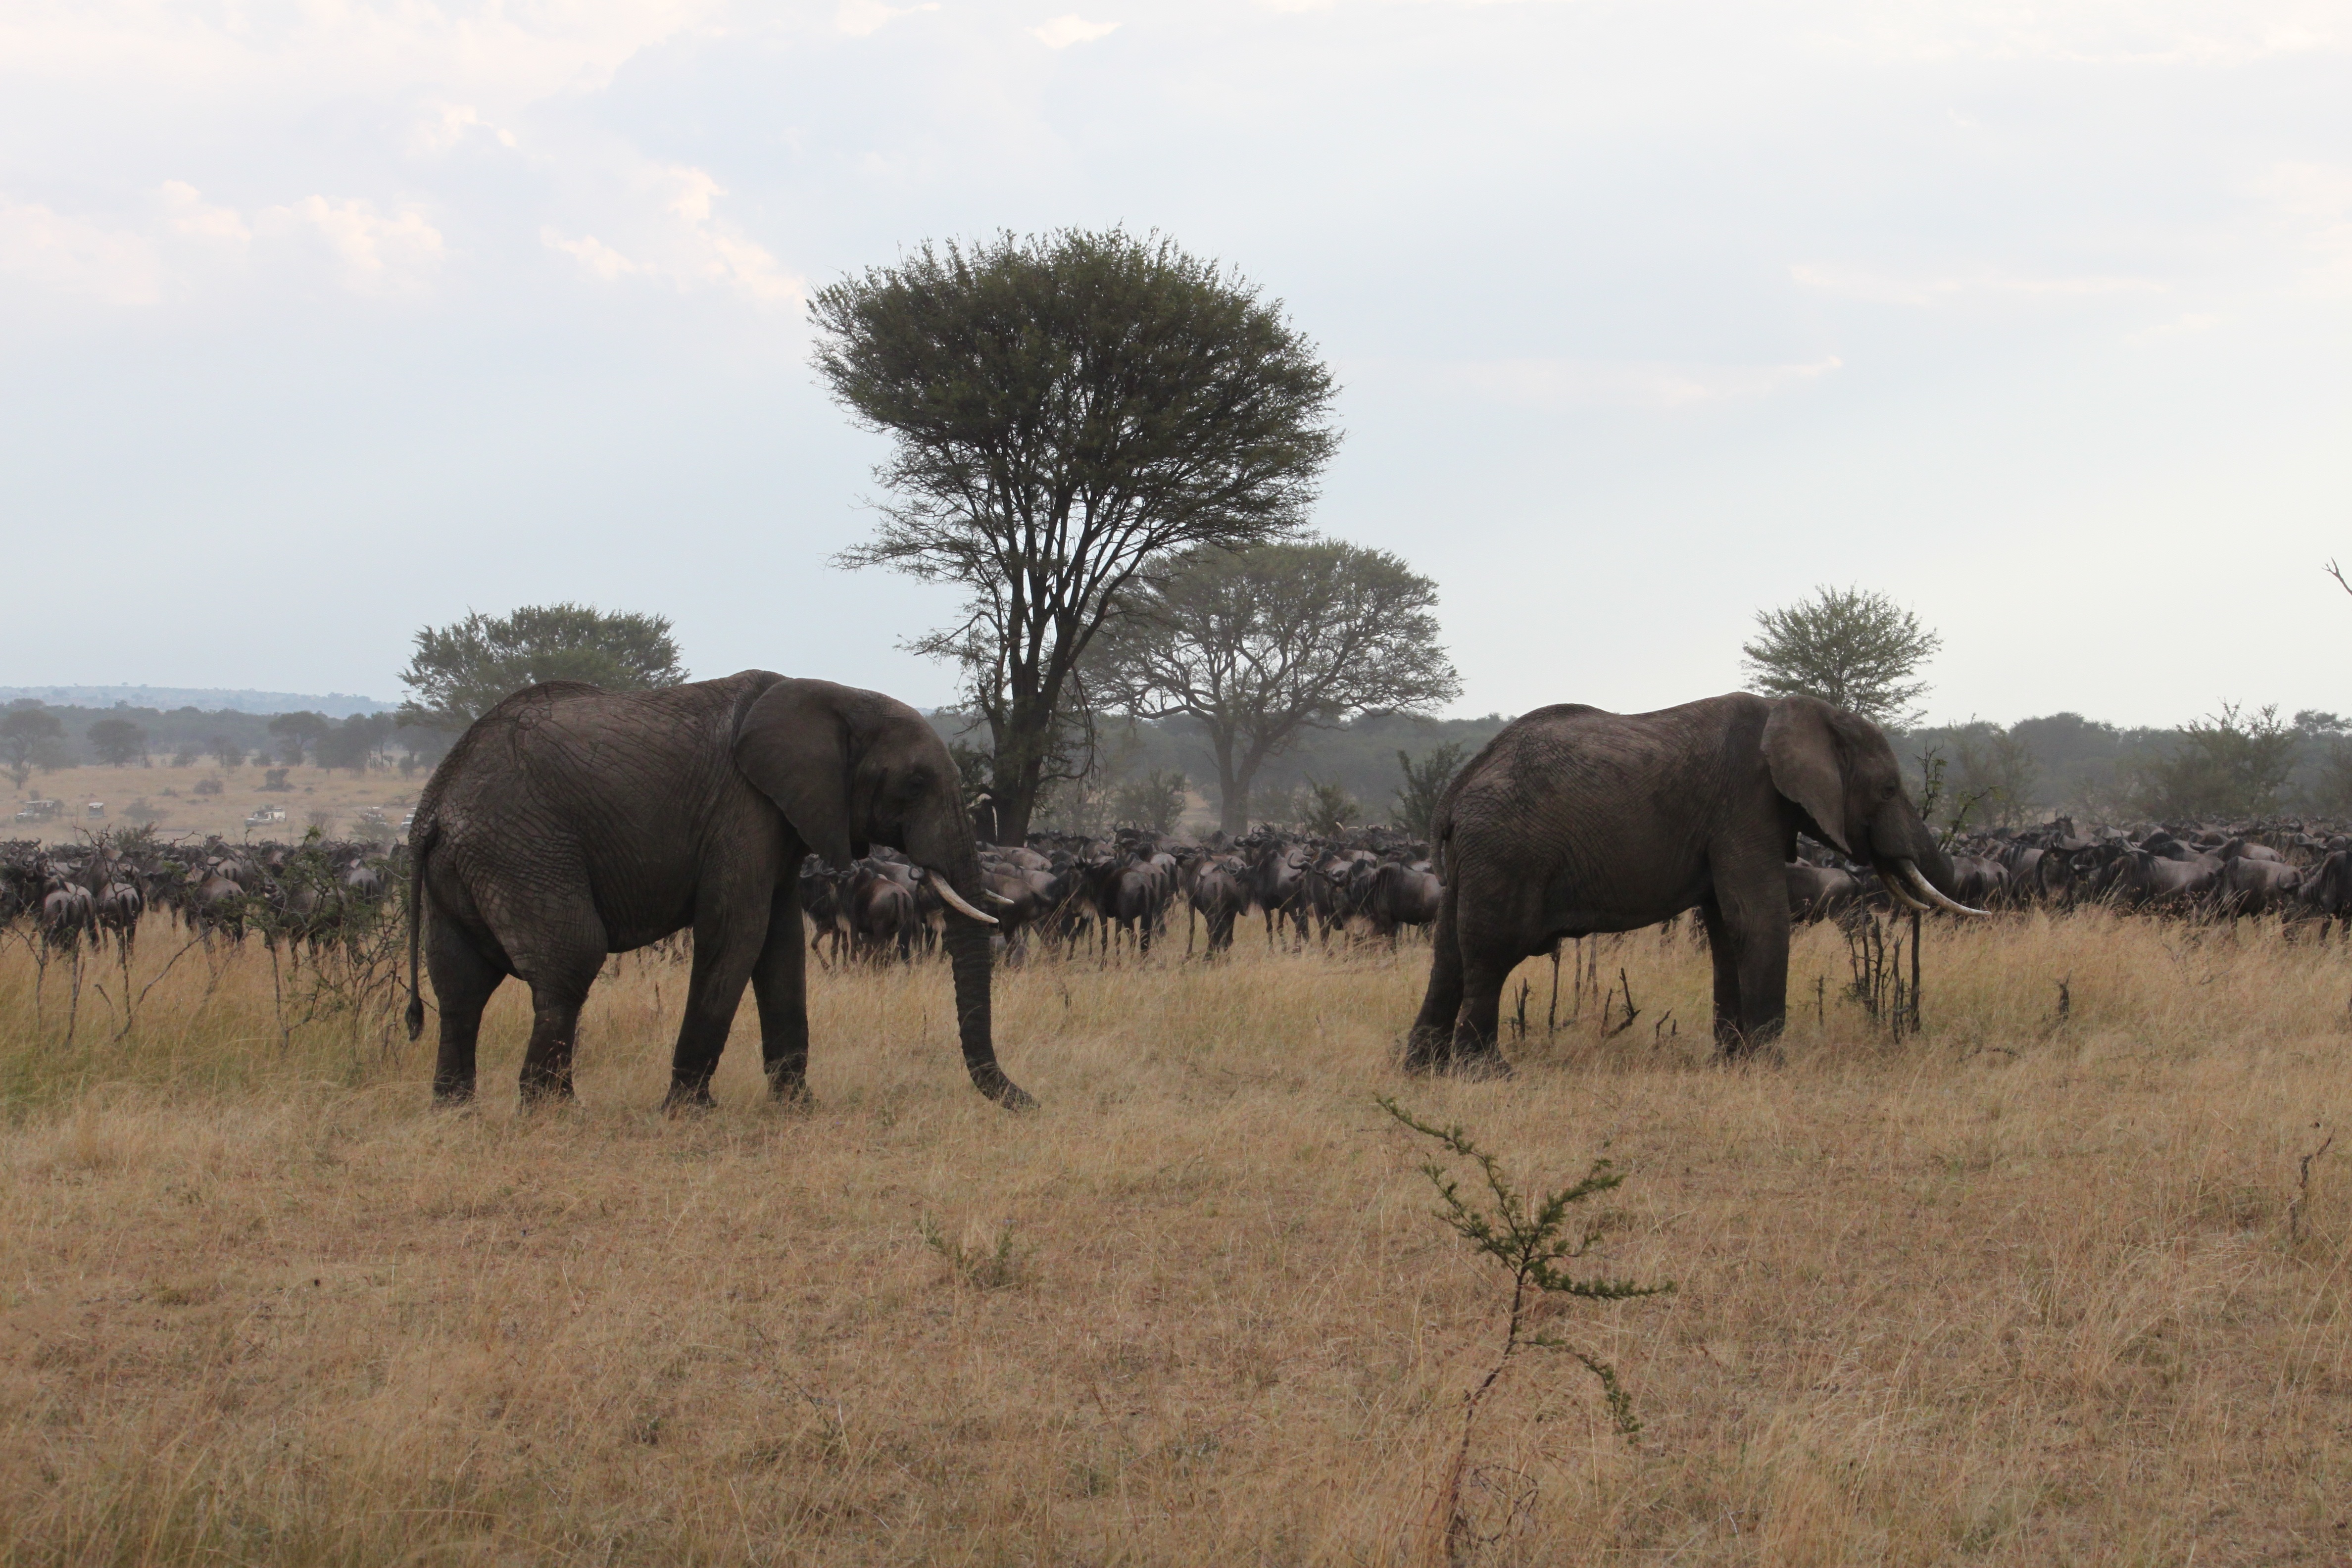
adventure, wildlife, herd, grazing, africa, mammal, fauna, savanna, plain, elephant, grassland, tanzania, safari, kenya, indian elephant, african elephant, great migration, seringeti, elephants and mammoths